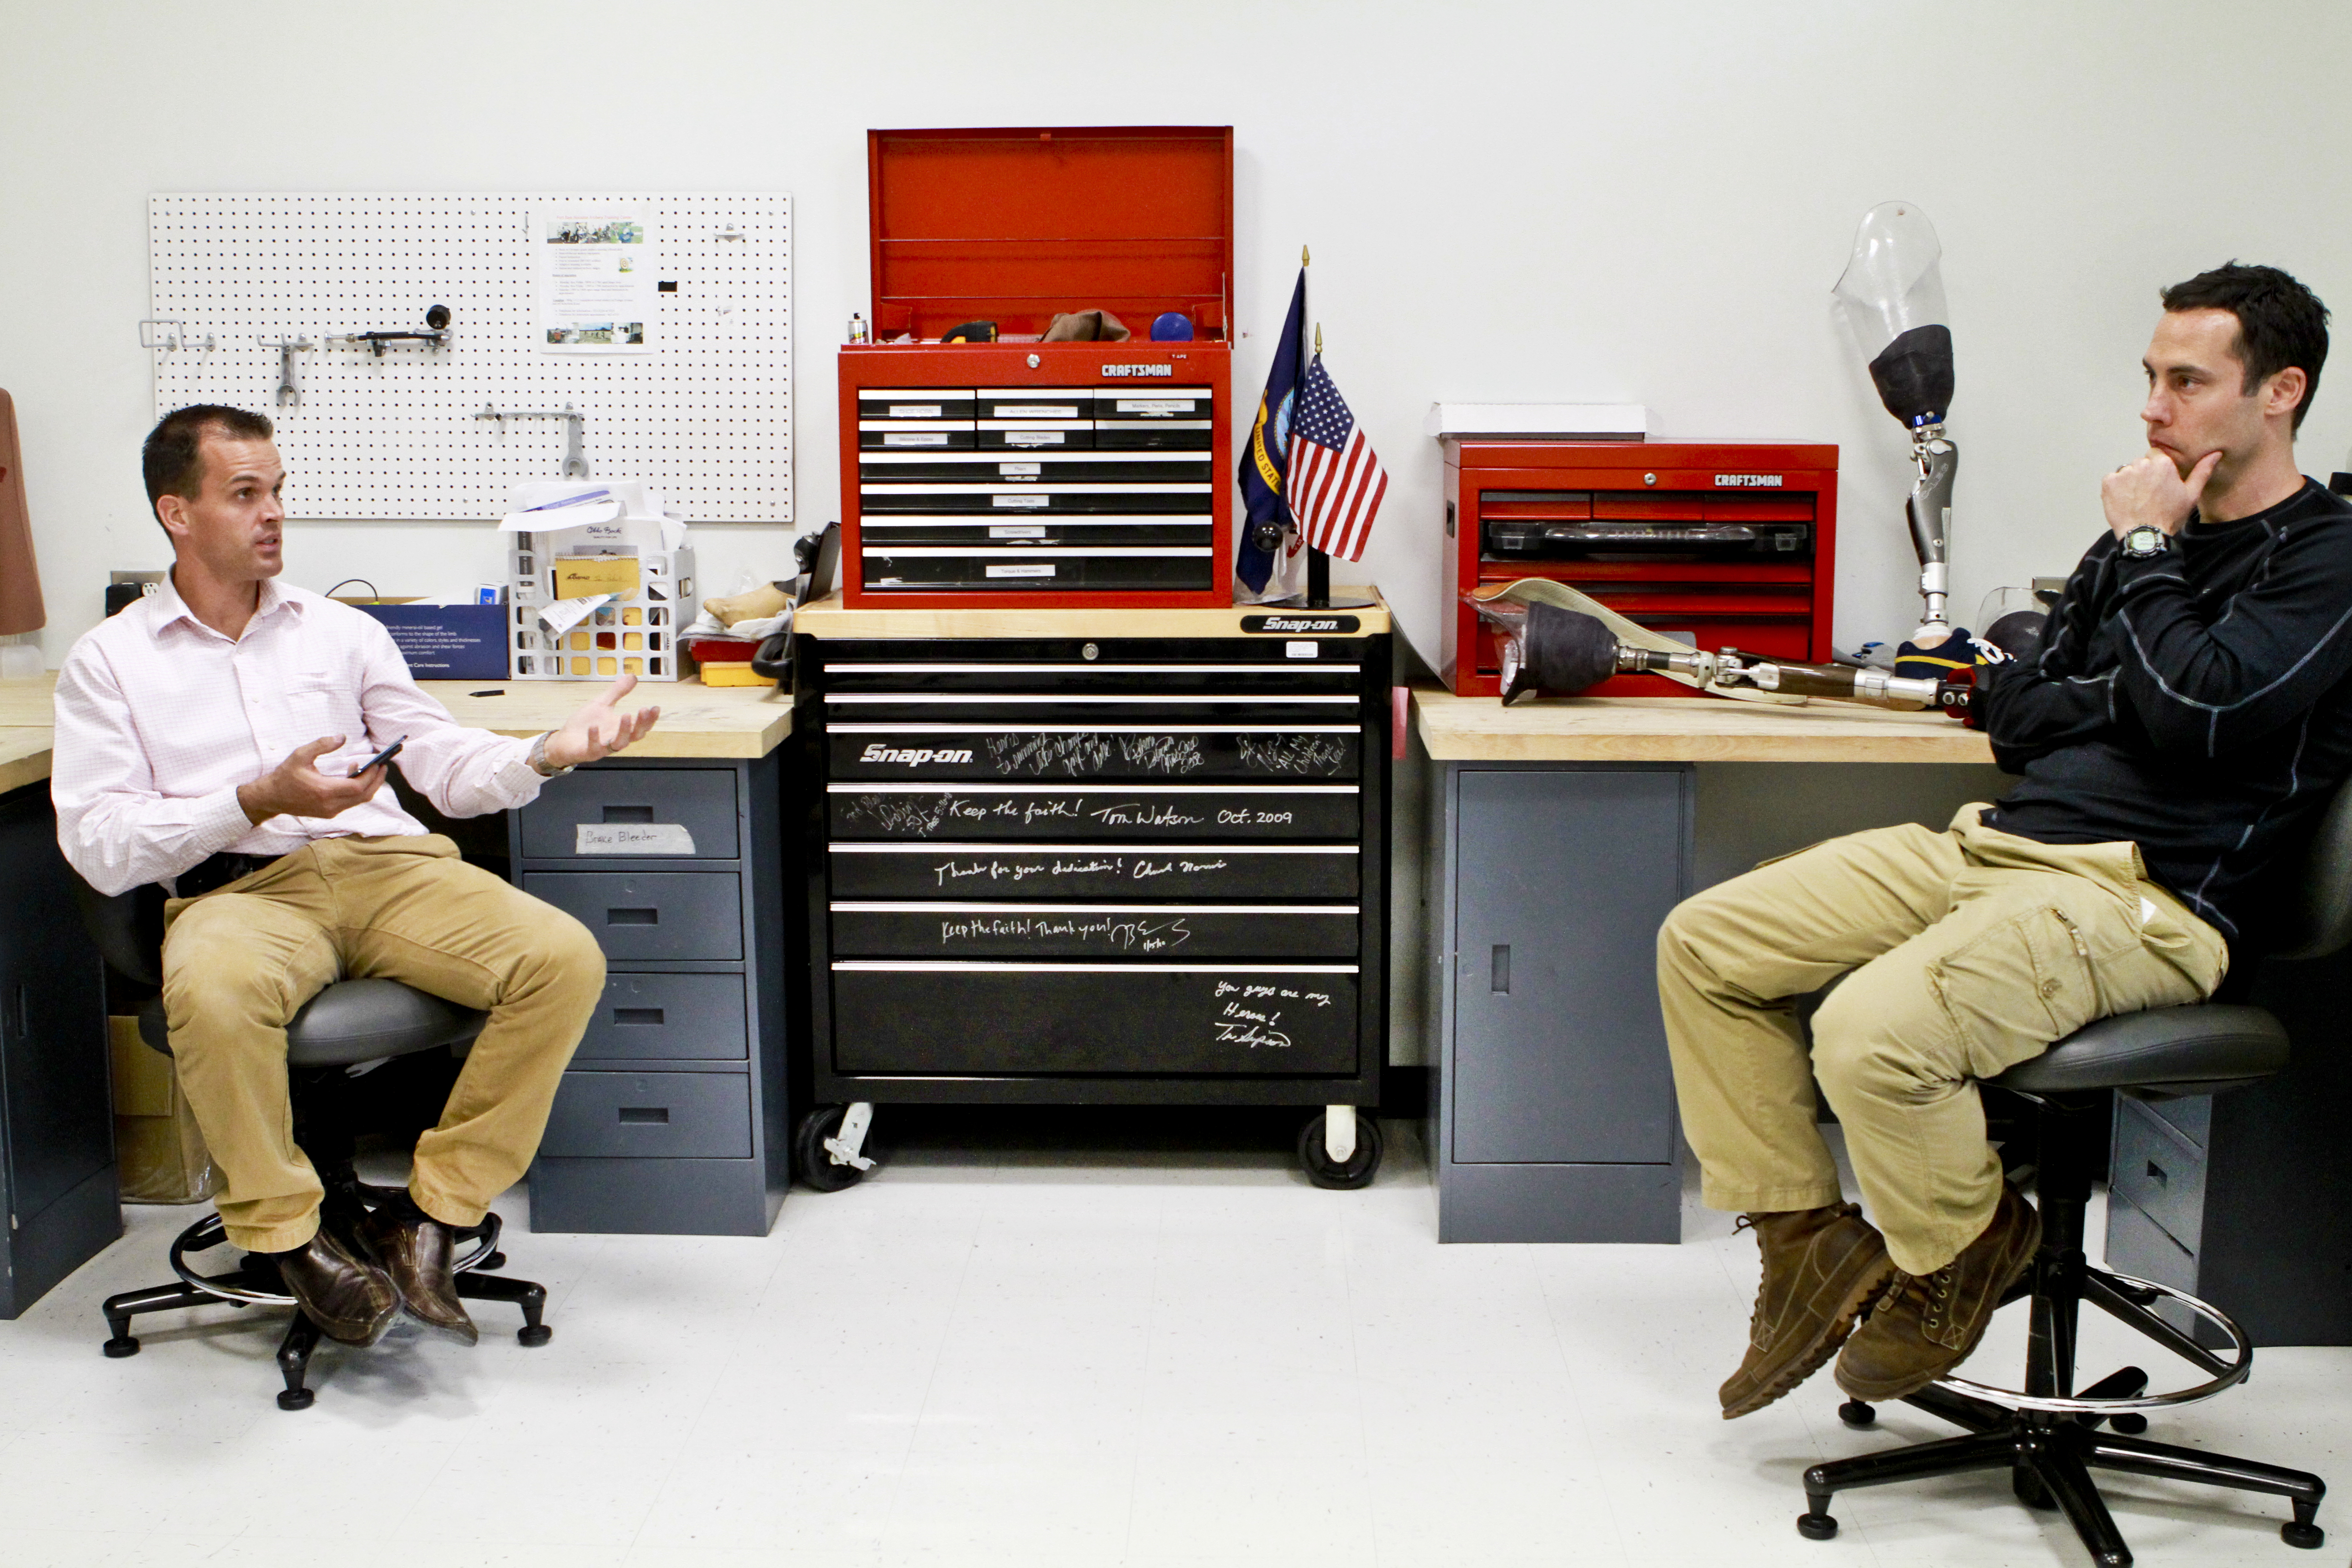
Ryan Blanck and Johnny Owens, developers of the Intrepid Dynamic Exoskeletal Orthosis brace, talk about the challenges of producing the brace for wounded warriors -- and the satisfaction they get out of helping wounded warriors -- at the Center for
Specialty: rehabilitation
Anatomy: musculoskeletal